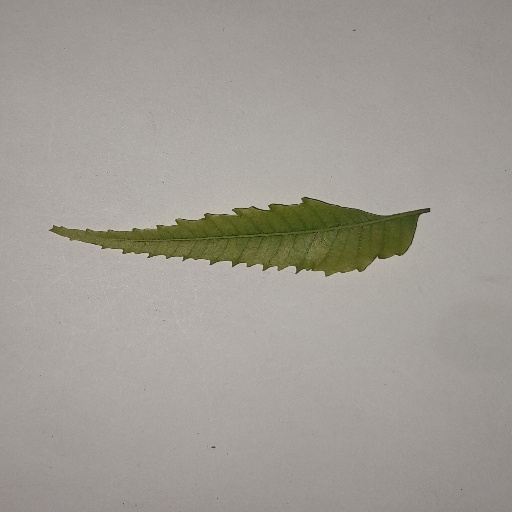
Species: Neem
Leaf condition: Yellow Leaf